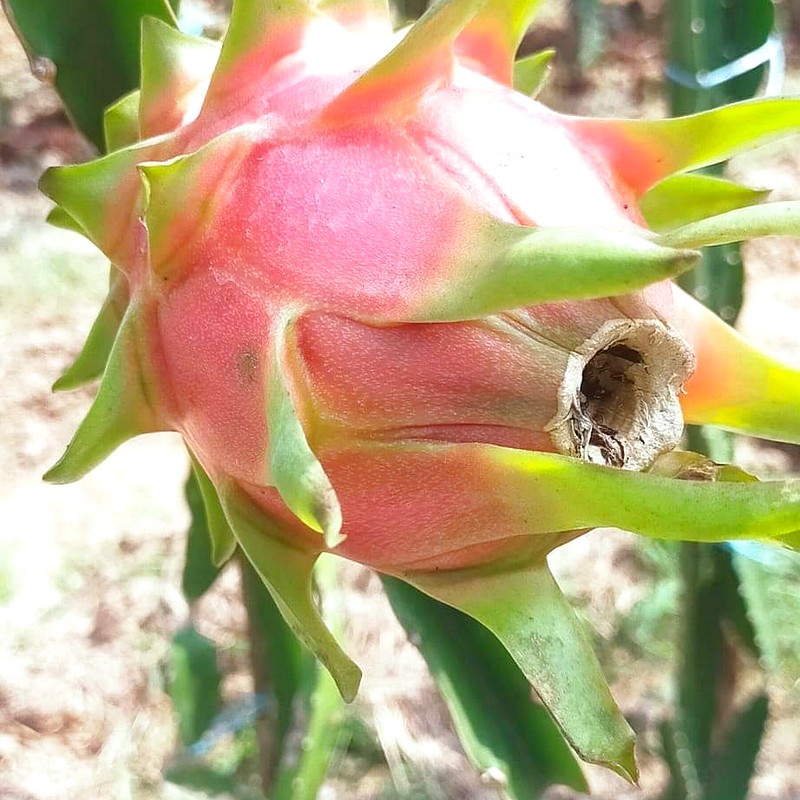
Label: Fresh Dragon Fruit